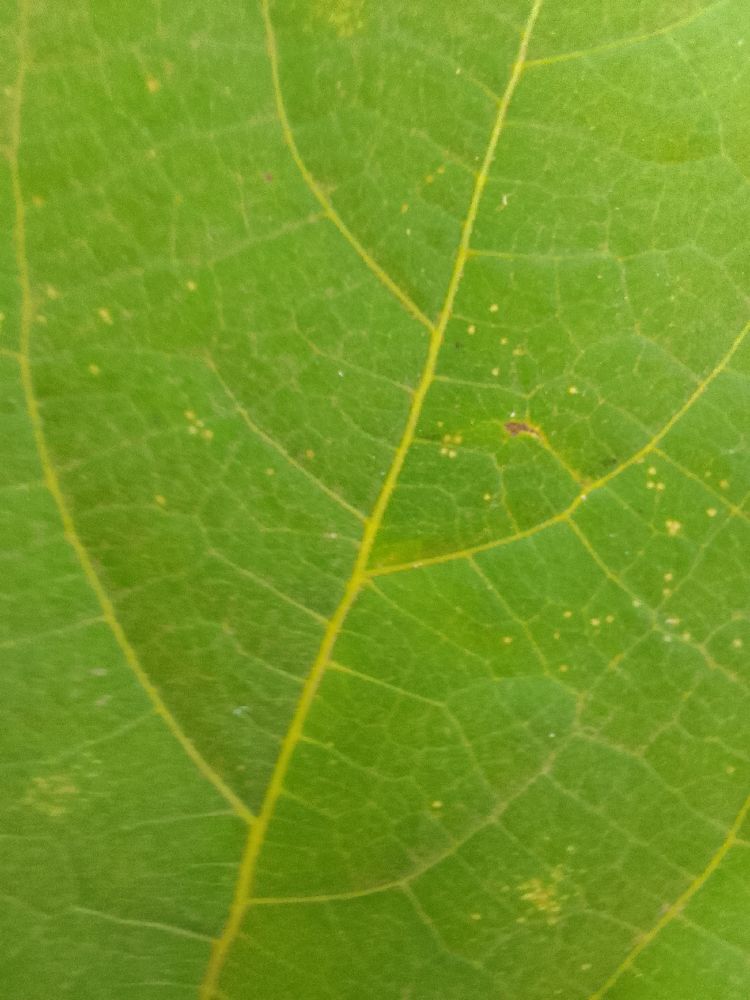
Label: healthy